Denmark Street

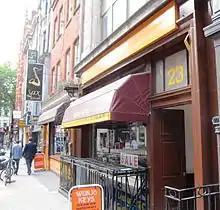
Number 23, where Pan Sound Studios (used by bands including The Who and Steamhammer) was located in the 1960s and Forbidden Planet started in 1978

The area around the street was known as the rookery of St Giles, which developed in the 18th century as an unplanned slum to the west of the City, and was described as a "Pandora's box of pollution, plague and pestilence". Though much of the area was cleared by the end of the 19th century, Denmark Street is the only street in London to retain 17th-century terraced facades on both sides. In 2010, a study by Camden London Borough Council suggested that only six other streets in London have a comparable heritage to Denmark Street. A small court connected by passages (originally known as Dudley Court, then Denmark Court and now known as Denmark Place) runs along the back of the north side of the street, connecting to it via an opening at No. 27.